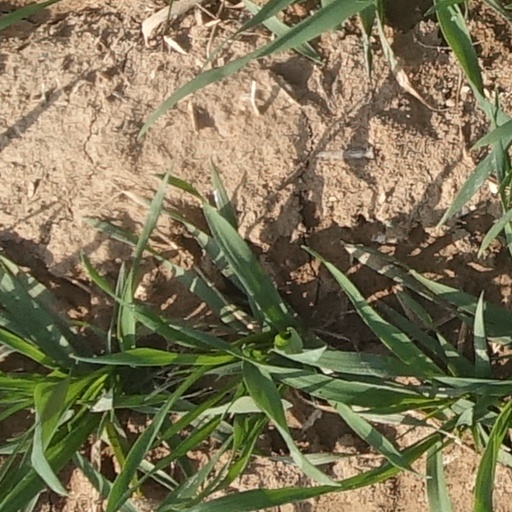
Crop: wheat